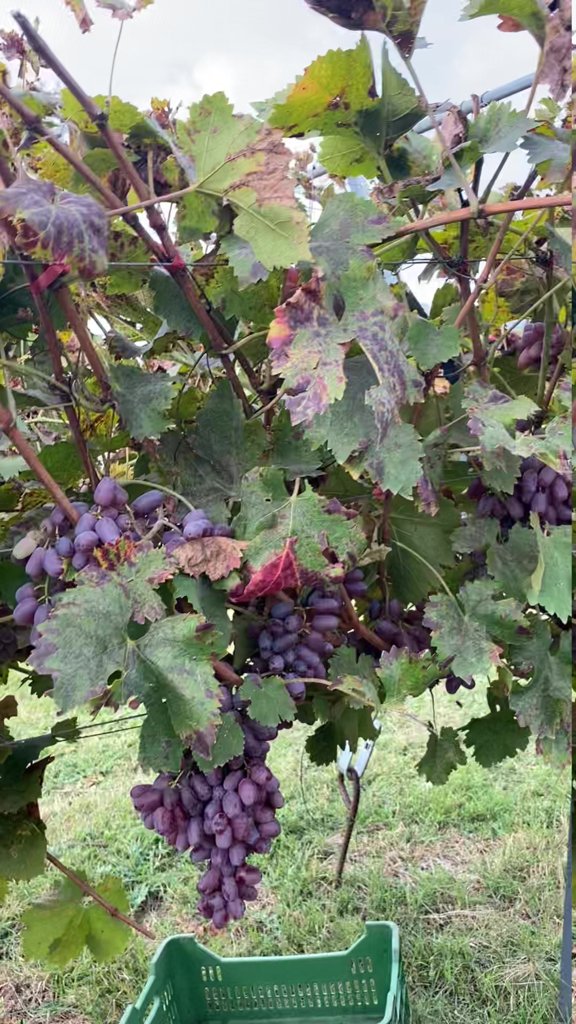
Berries visible: 117
Grape clusters: 5